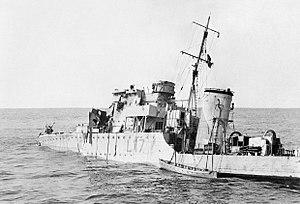
Le HMS Berkeley (L17) est un destroyer britannique de la classe Hunt de type I de la Royal Navy. Lancé le 29 janvier 1940, il est coulé pendant le raid de Dieppe, le 19 août 1942.